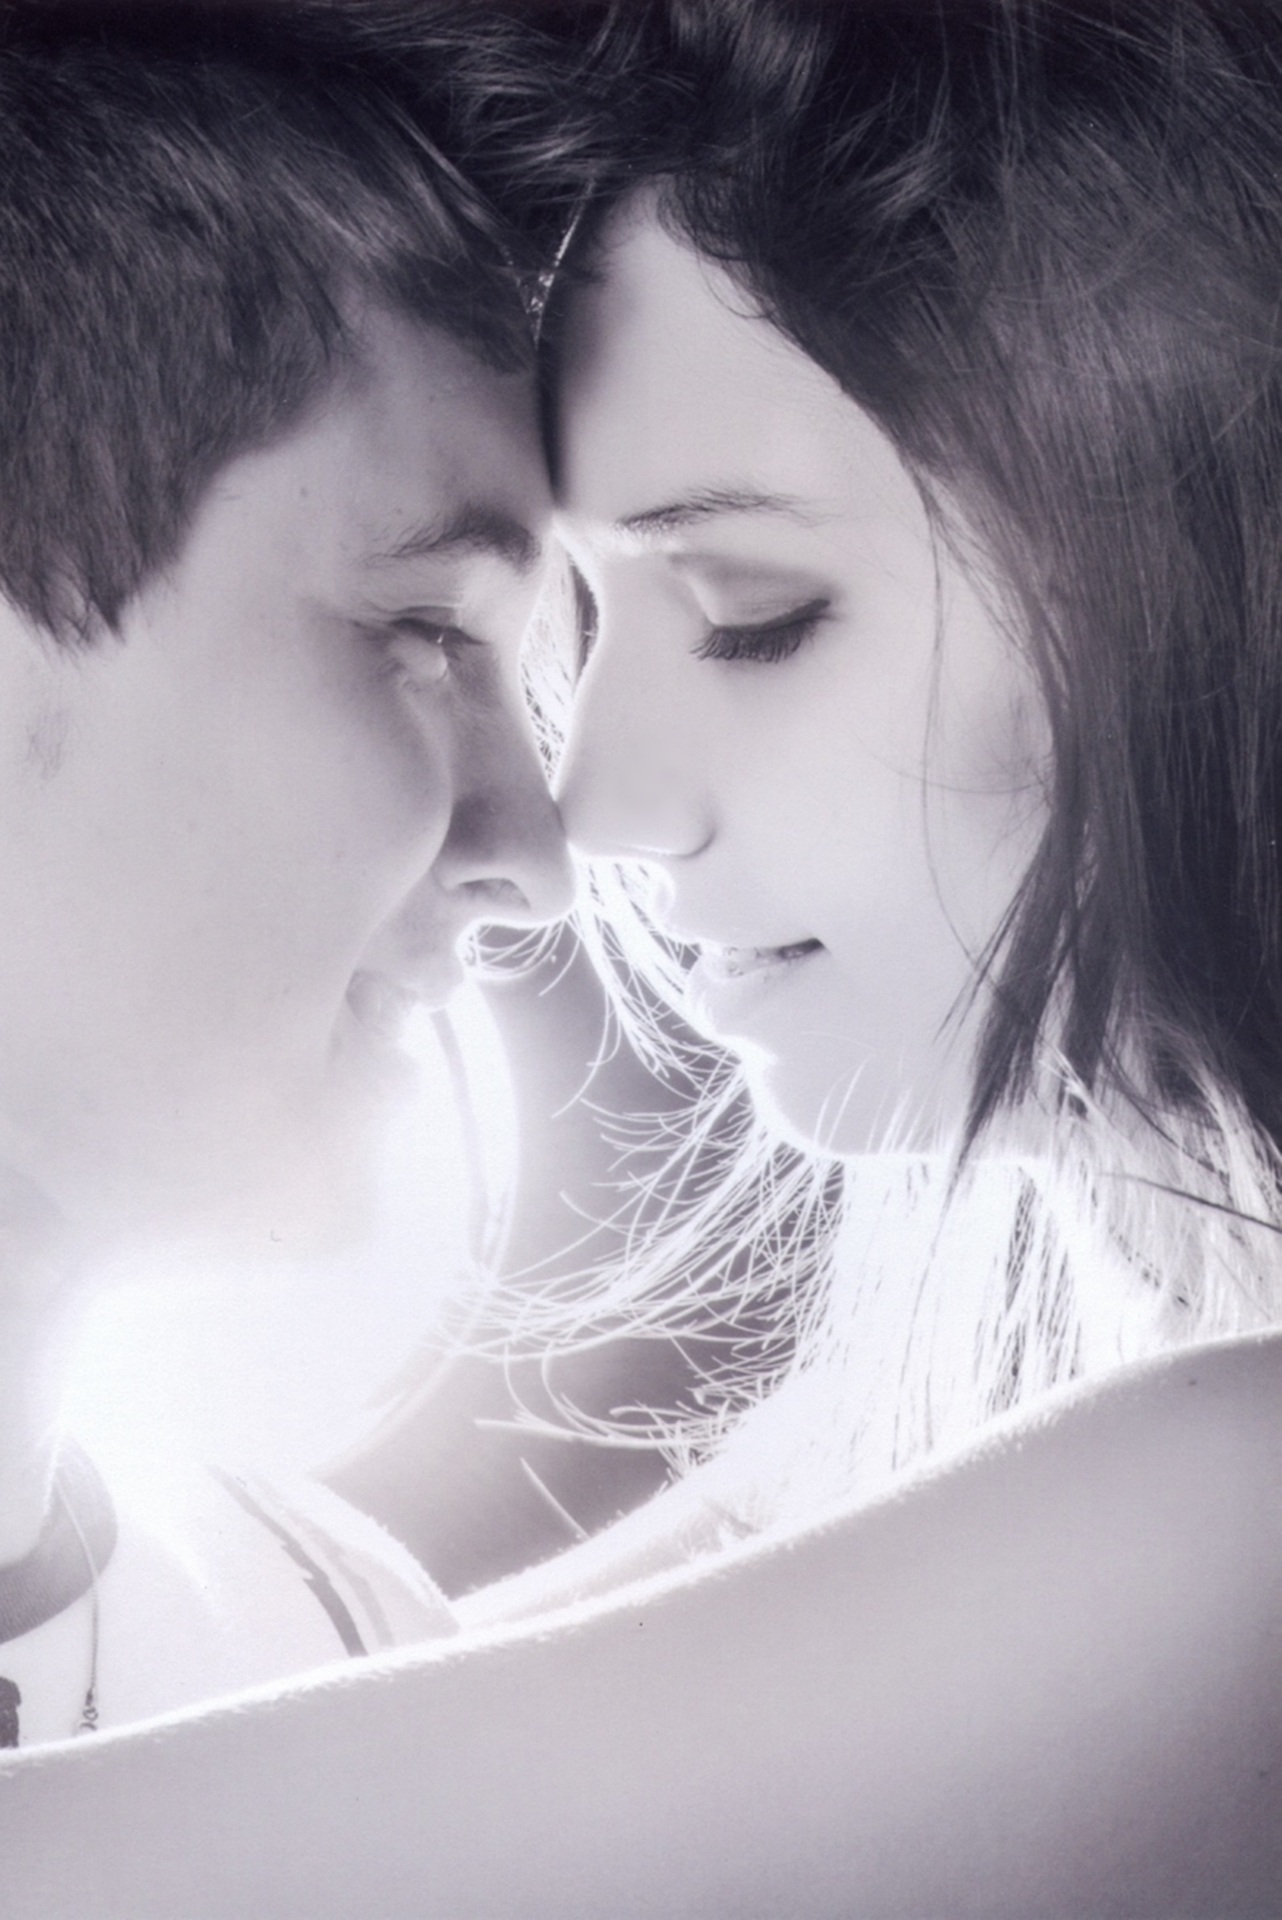
person, black and white, people, white, photography, love, portrait, romance, monochrome, eye, photograph, beauty, love story, emotion, courtship, interaction, photo shoot, monochrome photography